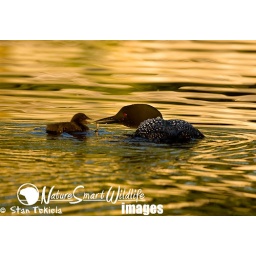
Common Loon Gavia immer feeding youg in golden water taken in Wright County Minnesota